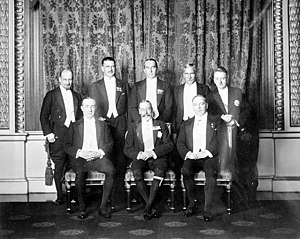
Britiske Imperium / Verdenskrigene (1914–1945) / Mellemkrigsårene
Kong George 5. med den britiske og dominionlandenes premierministre ved imperiekonferencen i 1926.
Det Britiske Imperium var en kolonimagt, som på sit højeste var historiens største med kolonier på alle kontinenter. Imperiet var et resultat af opdagelsestiden, som begyndte med Spanien og Portugals ekspeditioner i det 15. århundrede. Det Britiske Imperium bestod af alle de områder, som briterne havde erobret og koloniseret: det bestod af dominions, kolonier, protektorater, mandatområder og andre territorier, som blev regeret eller administreret af Det forenede kongerige.